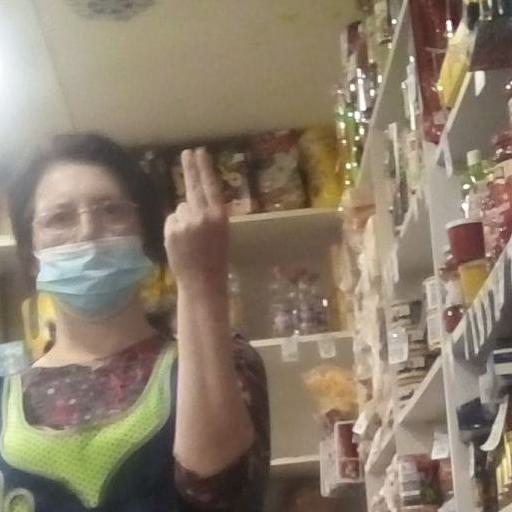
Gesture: two_up_inverted